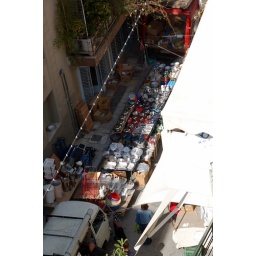
Looking down from the roof of our apartment building, over the Friday street market (laiiki) in Zacharitsa street.